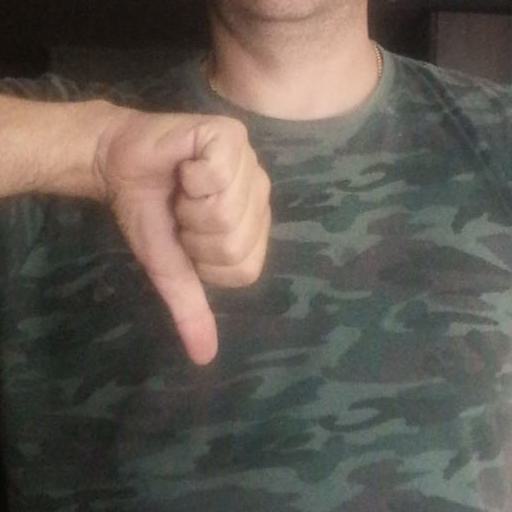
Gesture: dislike